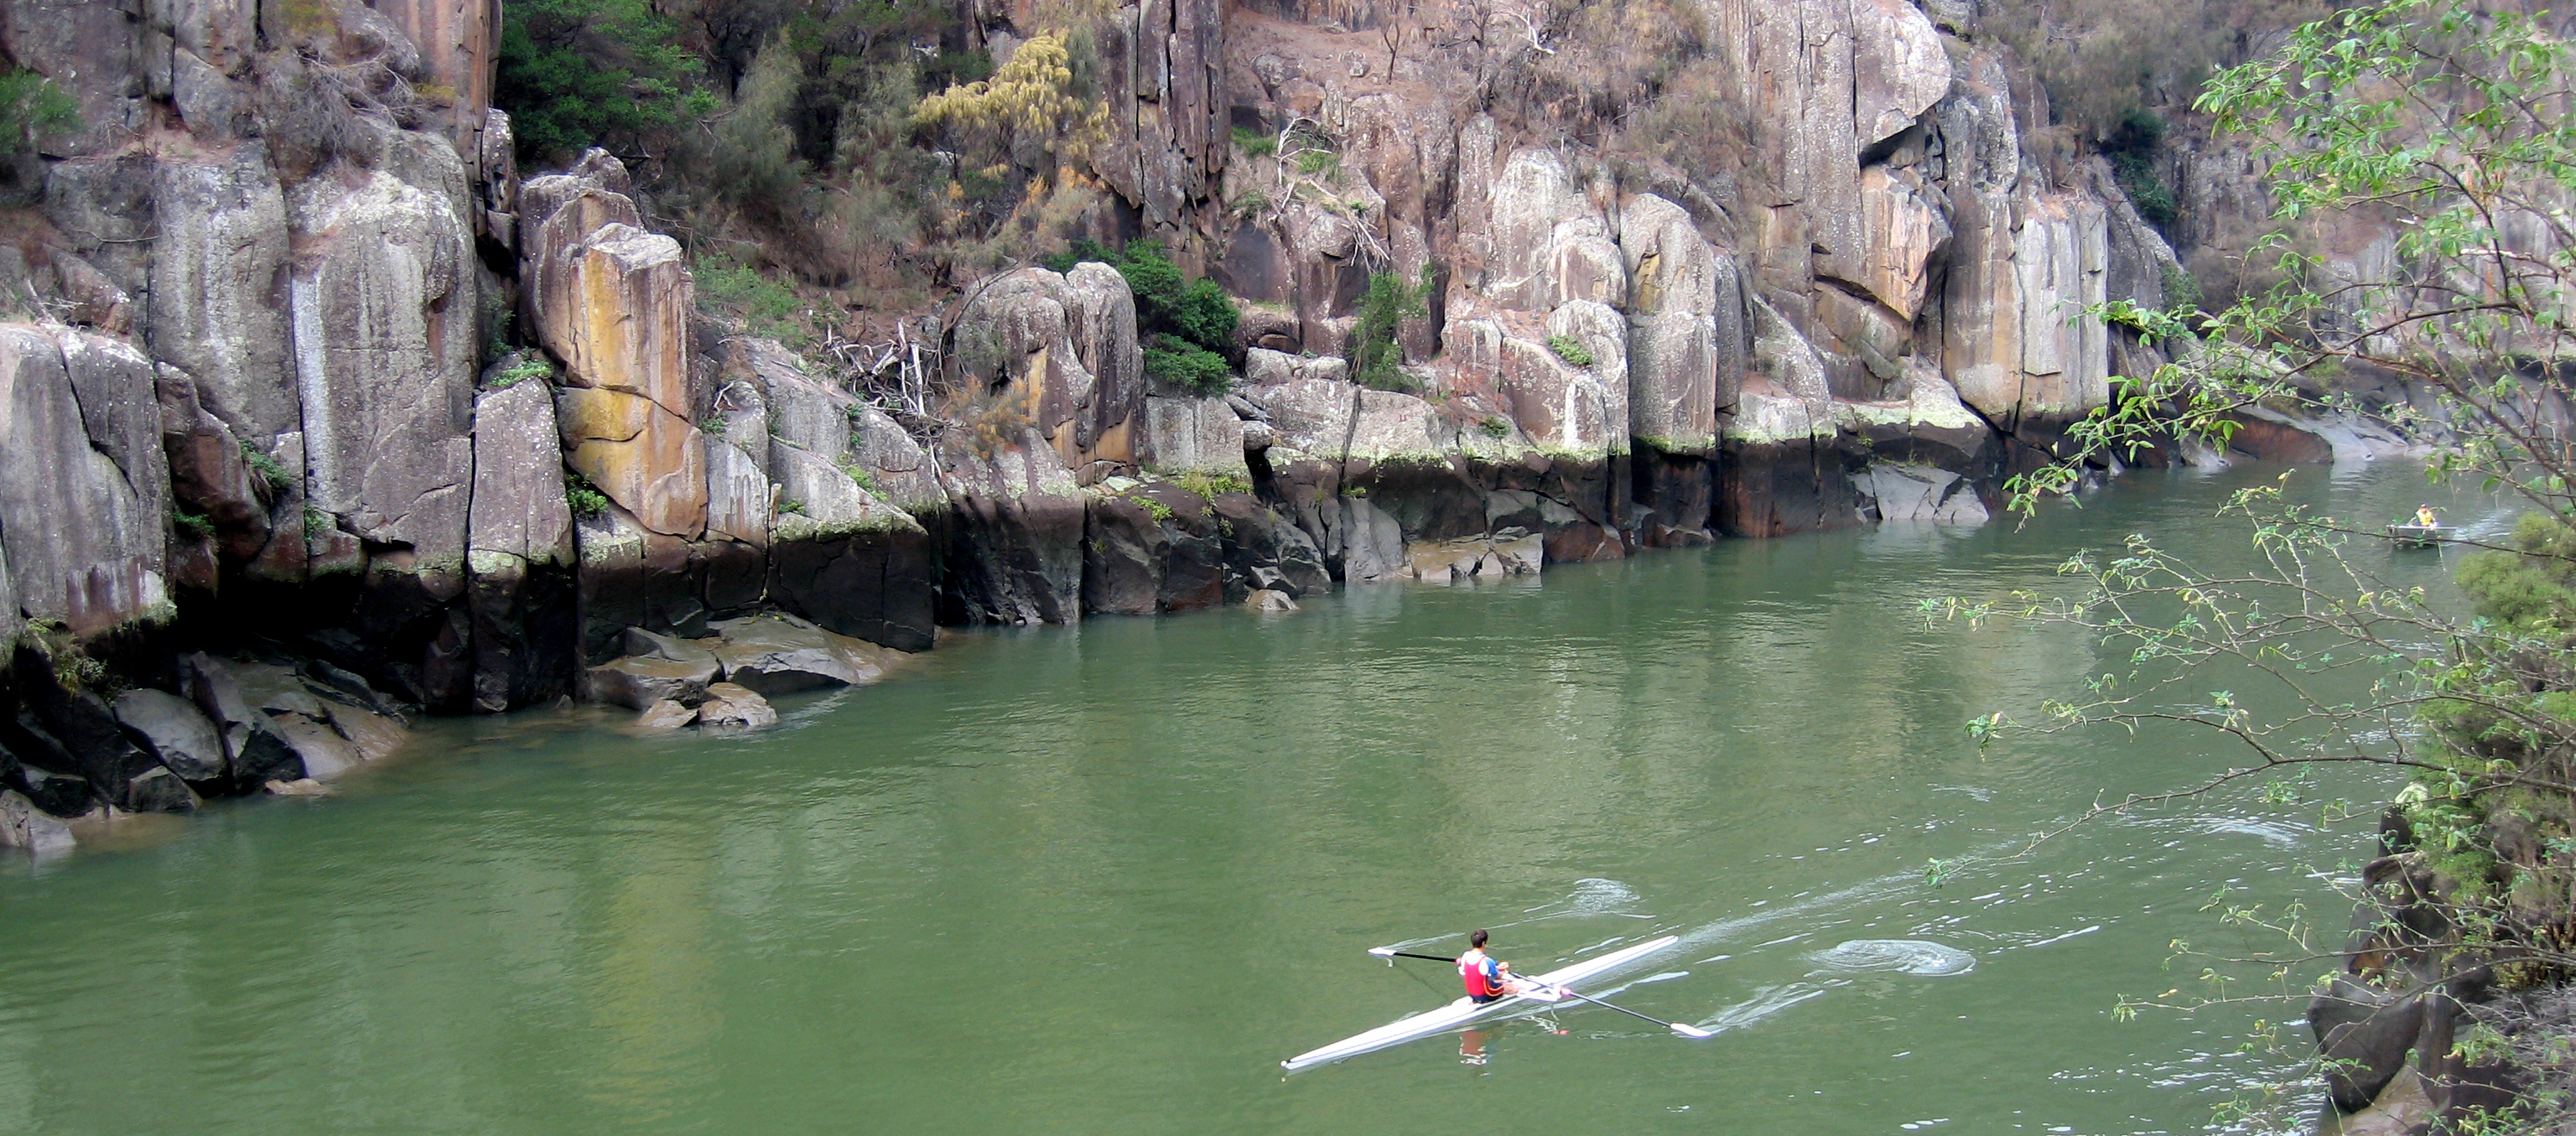
landscape, river, green, rocks, trees, sculler, water, reflections, waterway, nature reserve, water resources, watercourse, escarpment, fluvial landforms of streams, rock, cliff, stream, boat, water feature, creek